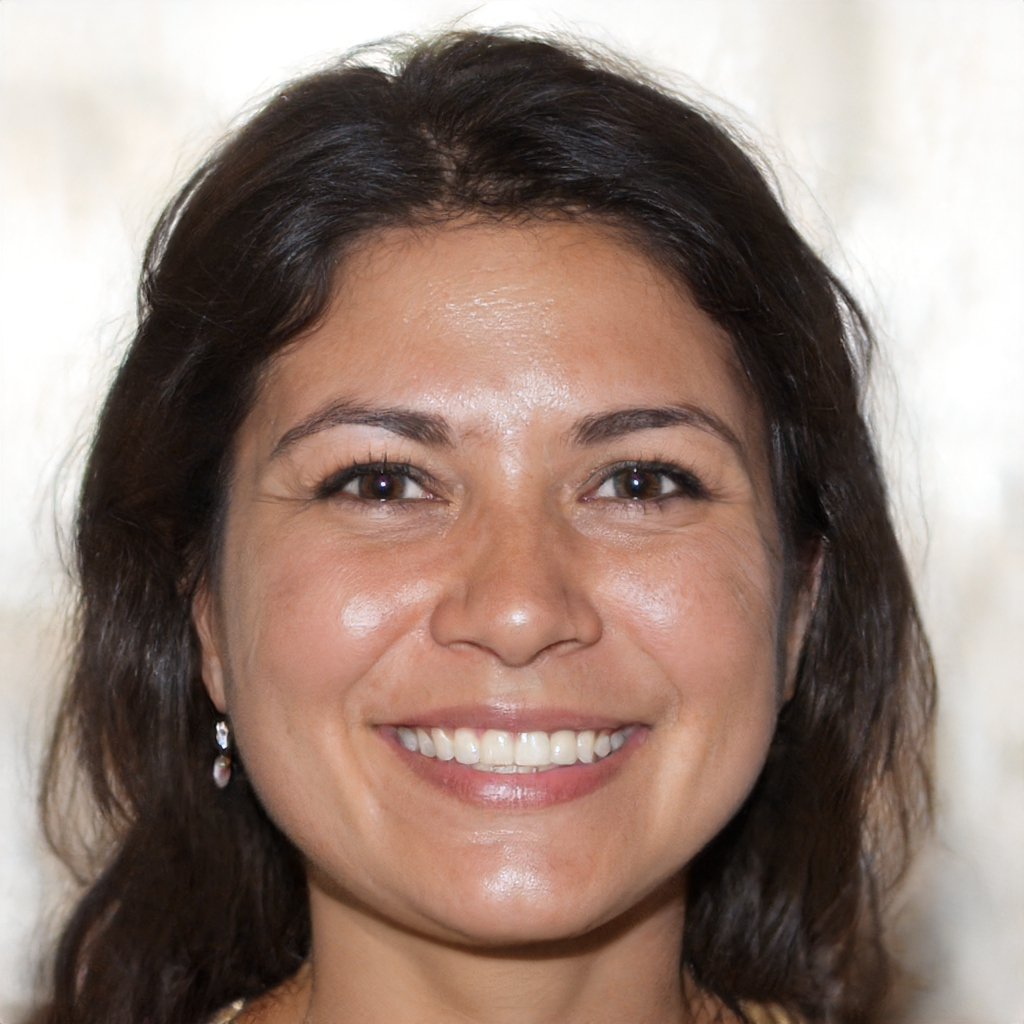
Gender: Female